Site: brandenburg
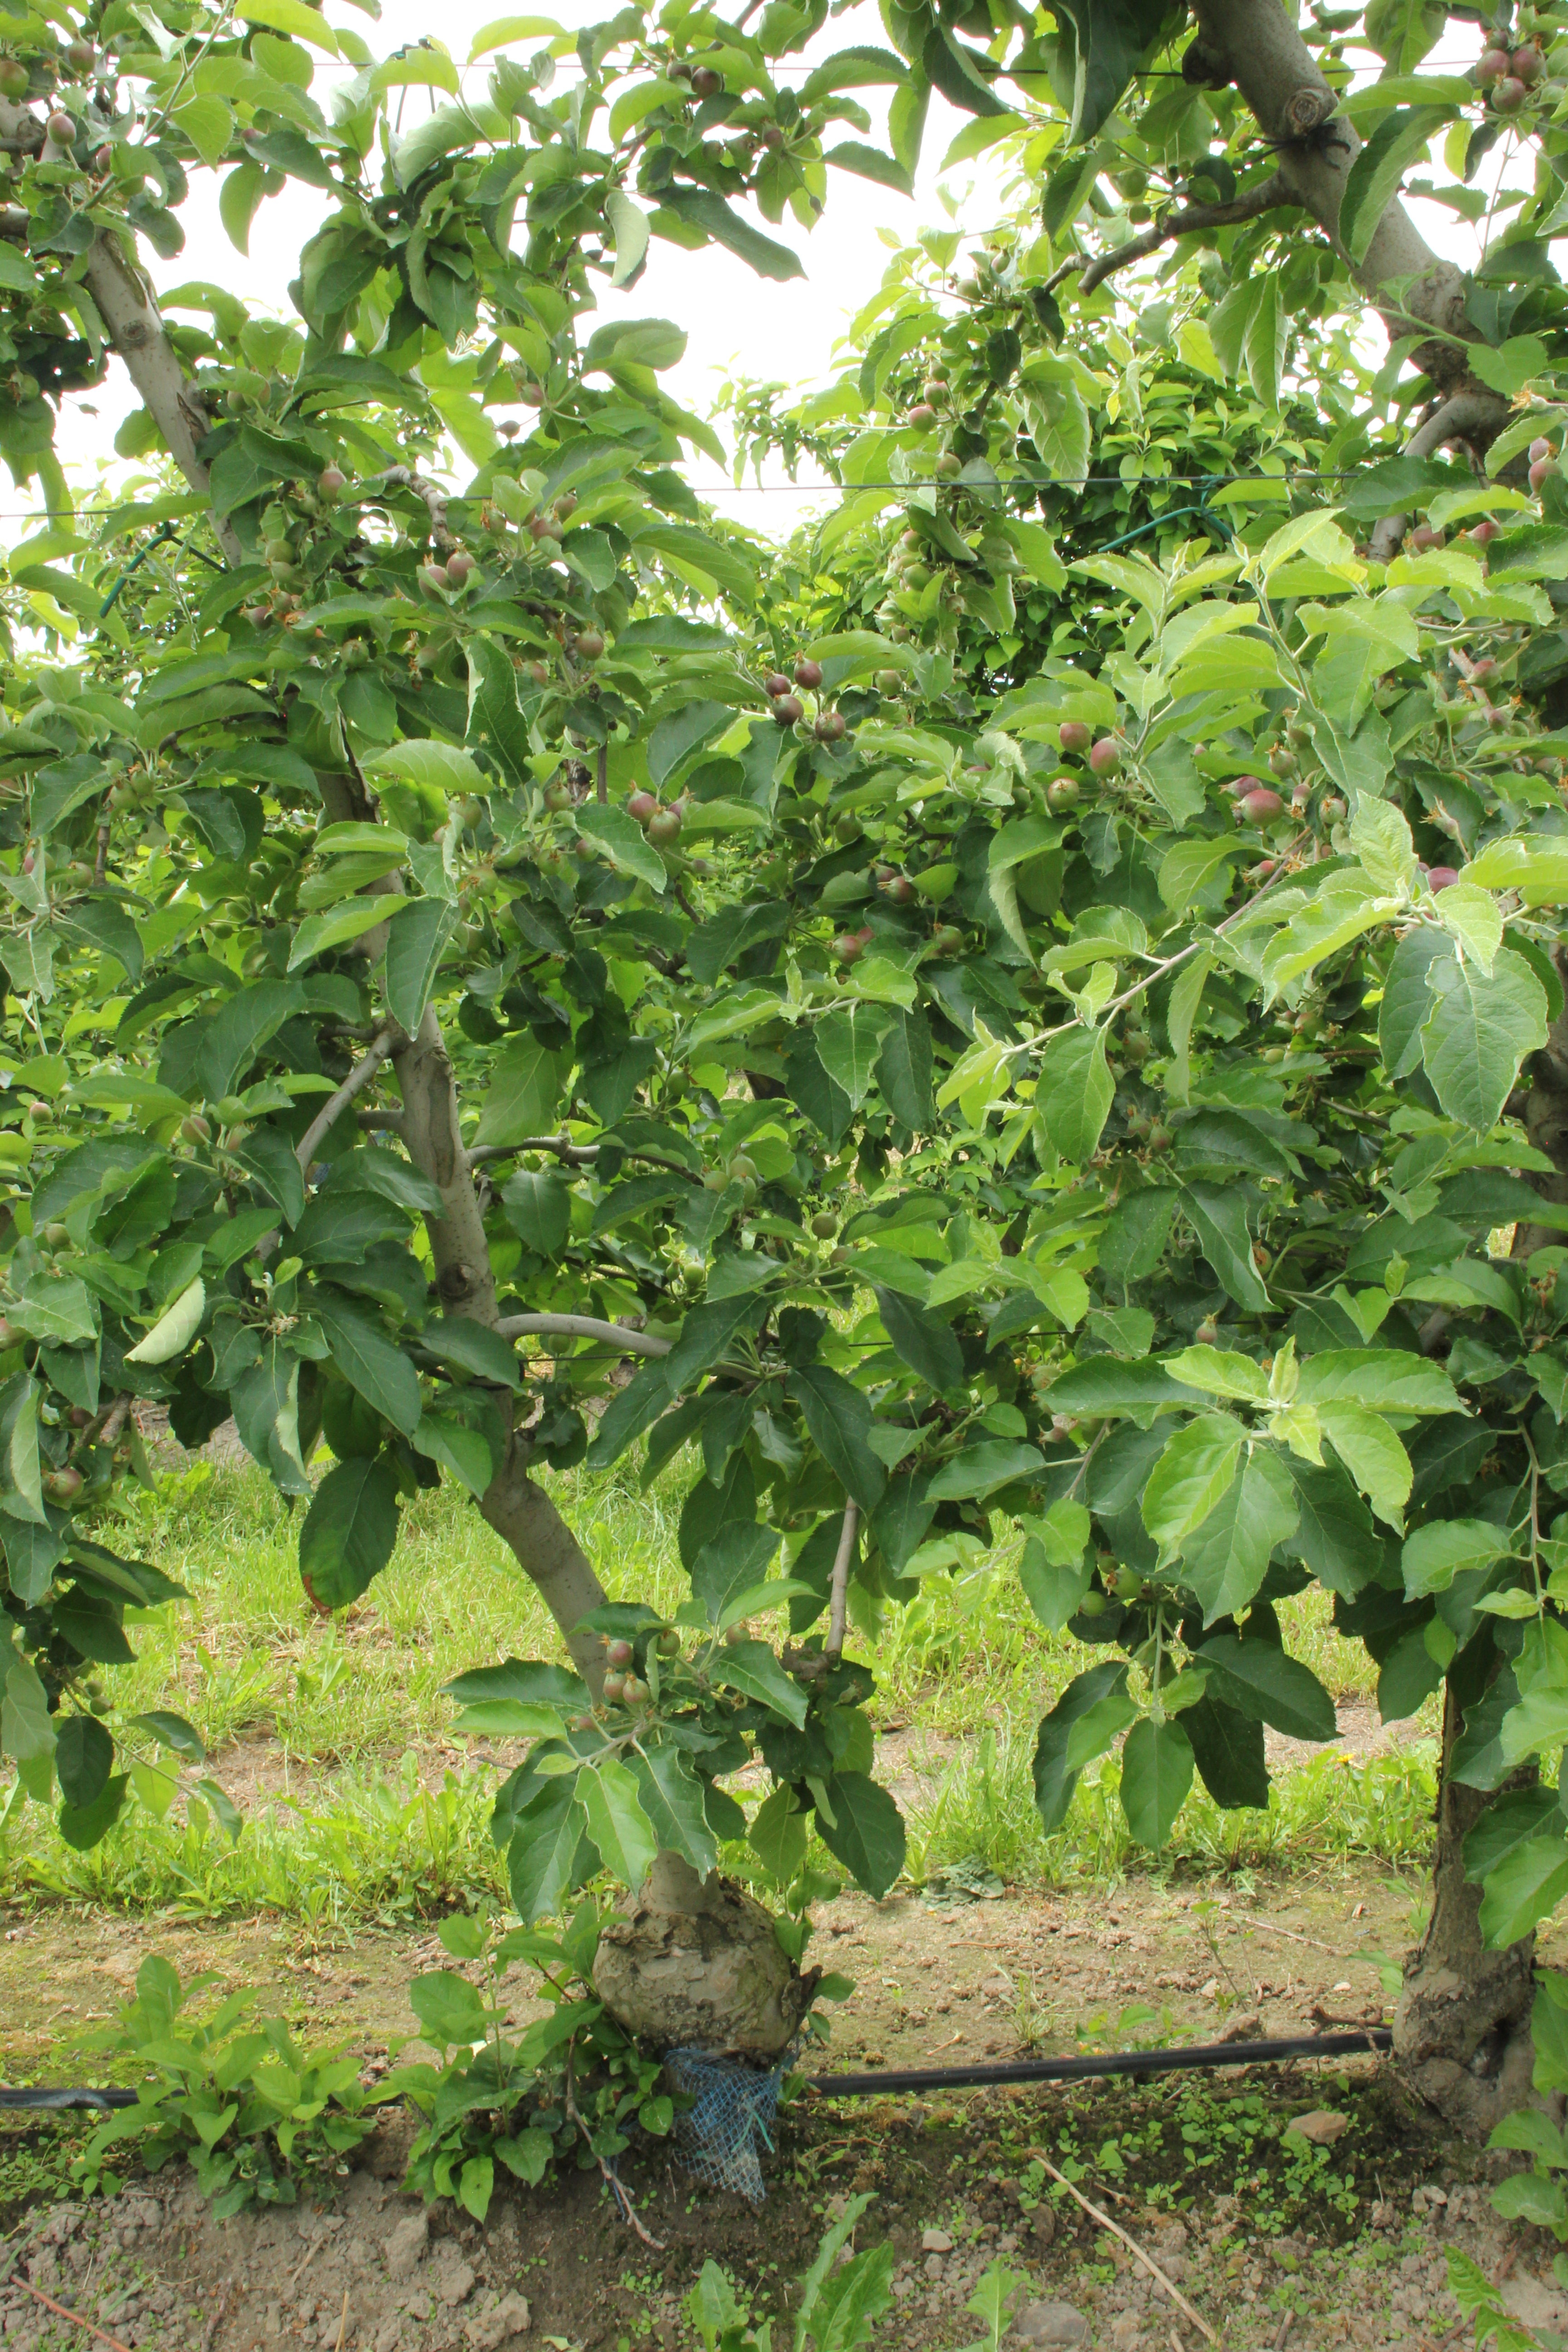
Growth stage (BBCH 72): Development of fruit